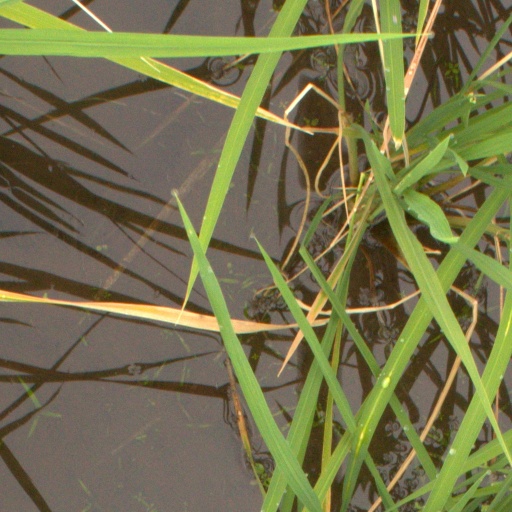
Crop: rice